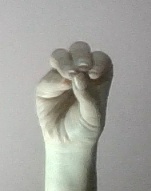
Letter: ha